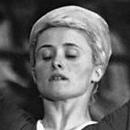
Age: 24